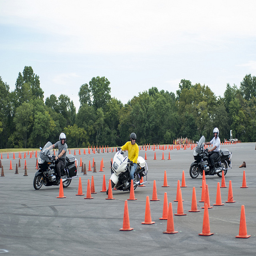
A group of motorcycles riding through an obstacles of traffic cones.
Three guys on motorcycles driving a closed cone course.
Three motorcyclists are going through a training course.
Three guys on their motorcycles riding around orange cones.
Three motorcycles moving around orange cones on the pavement.